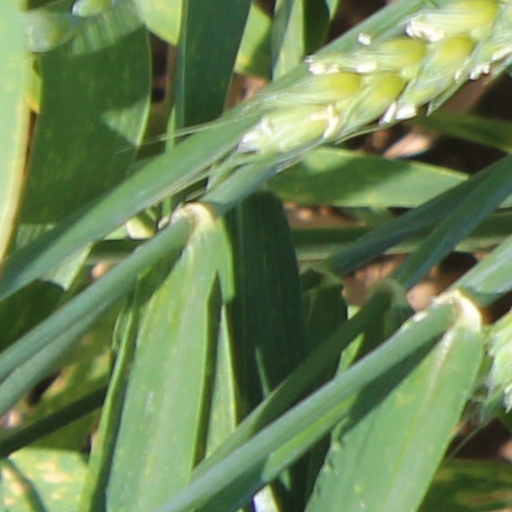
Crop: wheat